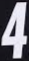
Number: 4